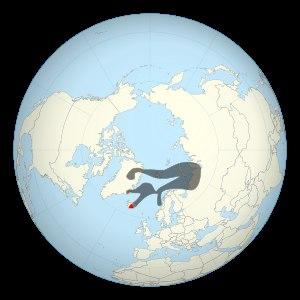
L'éruption de l'Eyjafjöll en 2010 est une éruption volcanique qui débute le 20 mars 2010 sur l'Eyjafjöll, un volcan du Sud de l'Islande, et prend fin le 27 octobre 2010. Sa première phase éruptive se déroule au Fimmvörðuháls, un col libre de glace entre les calottes glaciaires d'Eyjafjallajökull et de Mýrdalsjökull, et se manifeste par des fontaines et des coulées de lave qui se tarissent le 12 avril. Le 14 avril, la lave refait son apparition dans la caldeira du volcan recouverte par l'Eyjafjallajökull. Elle provoque une importante fonte de la glace ce qui entraîne des jökulhlaups, des inondations glaciaires brutales et destructrices, ainsi que la formation d'un important panache volcanique composé de vapeur d'eau, de gaz volcaniques et de cendres. Ces dernières, poussées par les vents dominants qui les rabattent sur l'Europe continentale, entraînent d'importantes perturbations dans le transport aérien dans le monde avec la fermeture de plusieurs espaces aériens et de nombreuses annulations de vols jusqu'au 20 avril. À partir de cette date, l'activité éruptive est moins explosive mais se maintient à un niveau soutenu avec notamment la formation d'une nouvelle coulée de lave.
Cartographie approximative